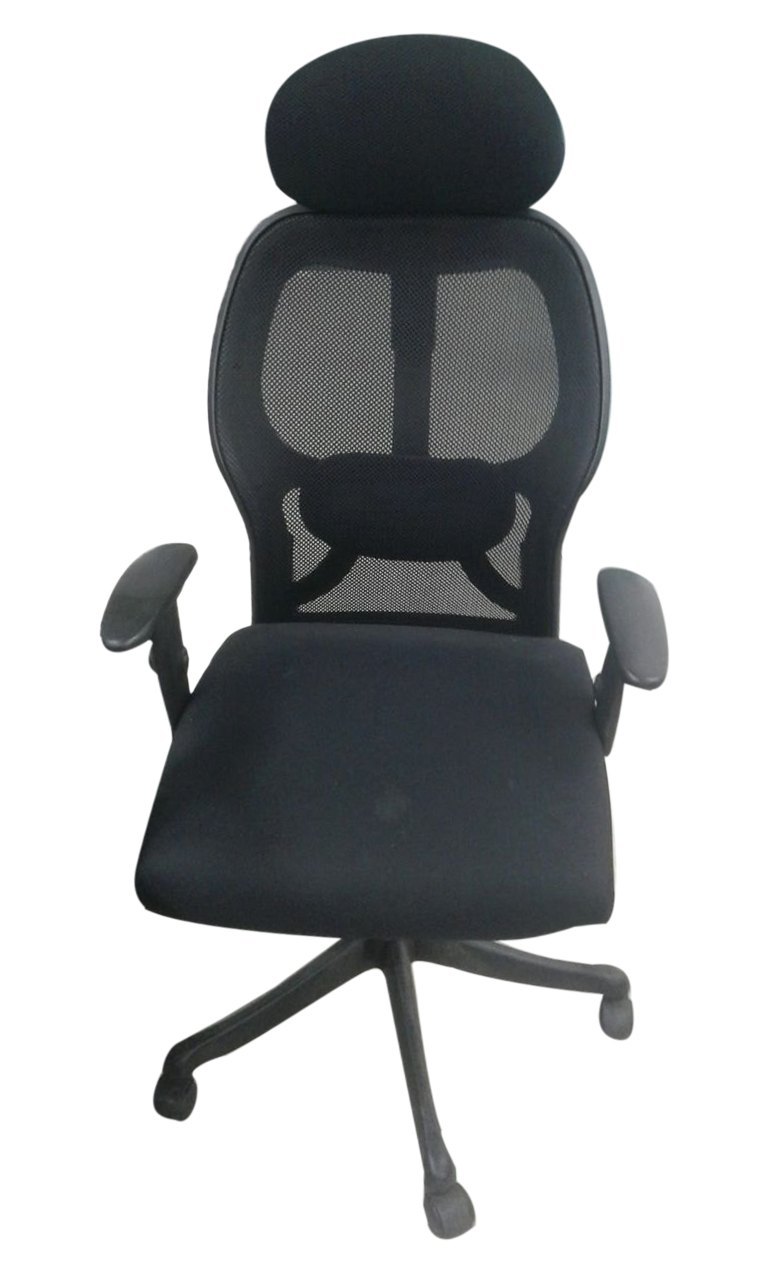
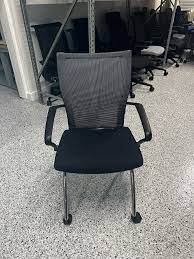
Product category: items_chair
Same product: no